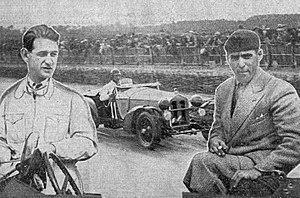
Raymond Sommer (G) et Tazio Nuvolari (D), vainqueurs des 24 Heures du Mans 1933.
Les 24 Heures du Mans 1933 sont la 11ᵉ édition de l'épreuve et se déroulent les 17 et 18 juin 1933 sur le circuit de la Sarthe.